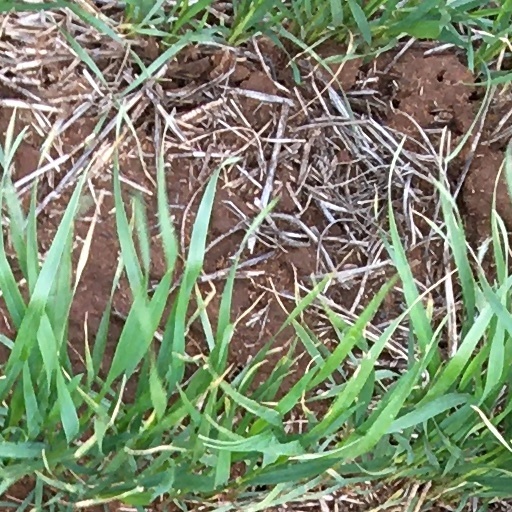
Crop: wheat